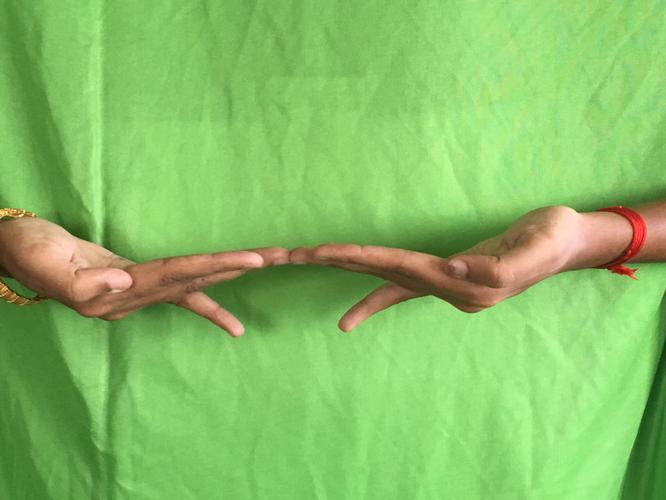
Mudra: Khatva
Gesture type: double_hand